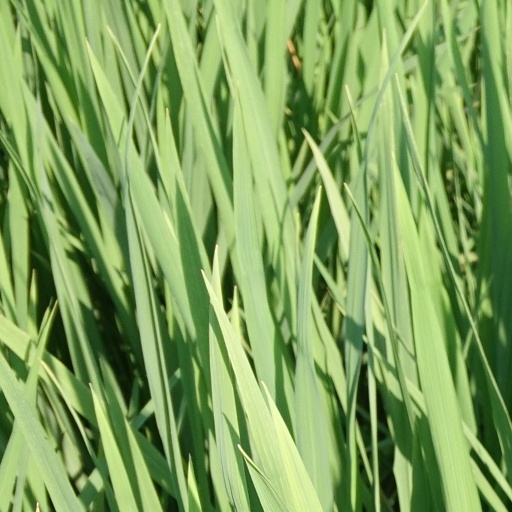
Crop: rice